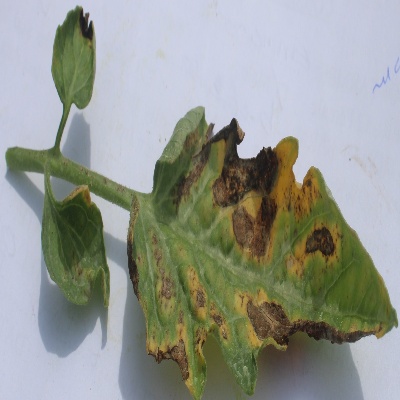
Crop: Tomato
Condition: septoria leaf spot